A. C. Trumbo House

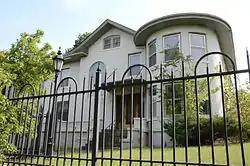

The A. C. Trumbo House is a house in Muskogee, Oklahoma, United States. It was built in 1906 for Arthur C. Trumbo as a replica of one of Mark Twain's houses and is on the National Register of Historic Places. The plot on which it stands was originally in the Creek Nation, Indian territory, before it was incorporated into Oklahoma on November 16, 1907.